Clement of Ohrid

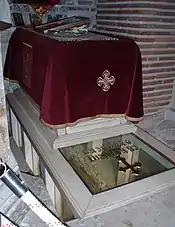
Tomb of Saint Clement within the Church of Saints Clement and Panteleimon, Ohrid, North Macedonia.

According to his hagiography by Theophylact of Ohrid, while Naum stayed in Pliska working on the foundation of the Pliska Literary School, Clement was commissioned by Boris I to organise the teaching of theology to future clergymen in Old Church Slavonic in the southwestern part of the Bulgarian Empire, in the region then known as Kutmichevitsa, where he founded the Ohrid Literary School in Ohrid. For a period of seven years (between 886 and 893) Clement taught some 3,500 disciples in the Slavonic language and the Glagolitic alphabet. At that time, Clement translated Christian literature into Old Church Slavonic, and in this way, he and his co-workers laid the foundations of the Bulgarian Orthodox Church.